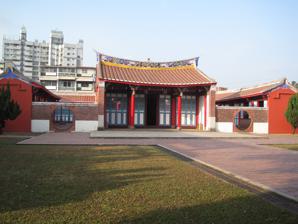
Building: Pingtung Tutorial Academy
Country: Taiwan
Year built: 1815
Former tutorial academy in Pingtung City, Pingtung County, Taiwan Pingtung Tutorial Academy 屏東書院 Location Pingtung City , Pingtung County , Taiwan Coordinates 22°40′44.2″N 120°29′34.4″E / 22.678944°N 120.492889°E / 22.678944; 120.492889 Information Type former academy Established 1815 The Pingtung Tutorial Academy ( traditional Chinese : 屏東書院 ; simplified Chinese : 屏东书院 ; pinyin : Píngdōng Shūyuàn ) is a former tutorial academy in Taiping Village, Pingtung City , Pingtung County , Taiwan . History The tutorial academy was built in 1815 during the Qing Dynasty rule of Taiwan by Hsiadanshui County Deputy Governor Wu Hsing-chung and scholar Guo Tsui Lin Meng in order to revive local scholastic conducts. In 1895, the tutorial academy was transformed into a Confucius Temple. However, lack of funding to repair the building led to the abandonment of the building. During the Japanese rule of Taiwan in 1937, the Japanese government planned to relocate the temple. However, due to scholars effort in calling out for historical preservation, the academy was relocated to its current site on Shengli Road. In 1977, a well-known architect directed its repair and restoration works. The renovation work was completed in 1979. Architecture The building consists of 36 dormitory rooms with its lecture hall situated at the front hall. Transportation The building is accessible within walking distance north of Pingtung Station of Taiwan Railways . See also List of tourist attractions in Taiwan Fongyi Tutorial Academy References